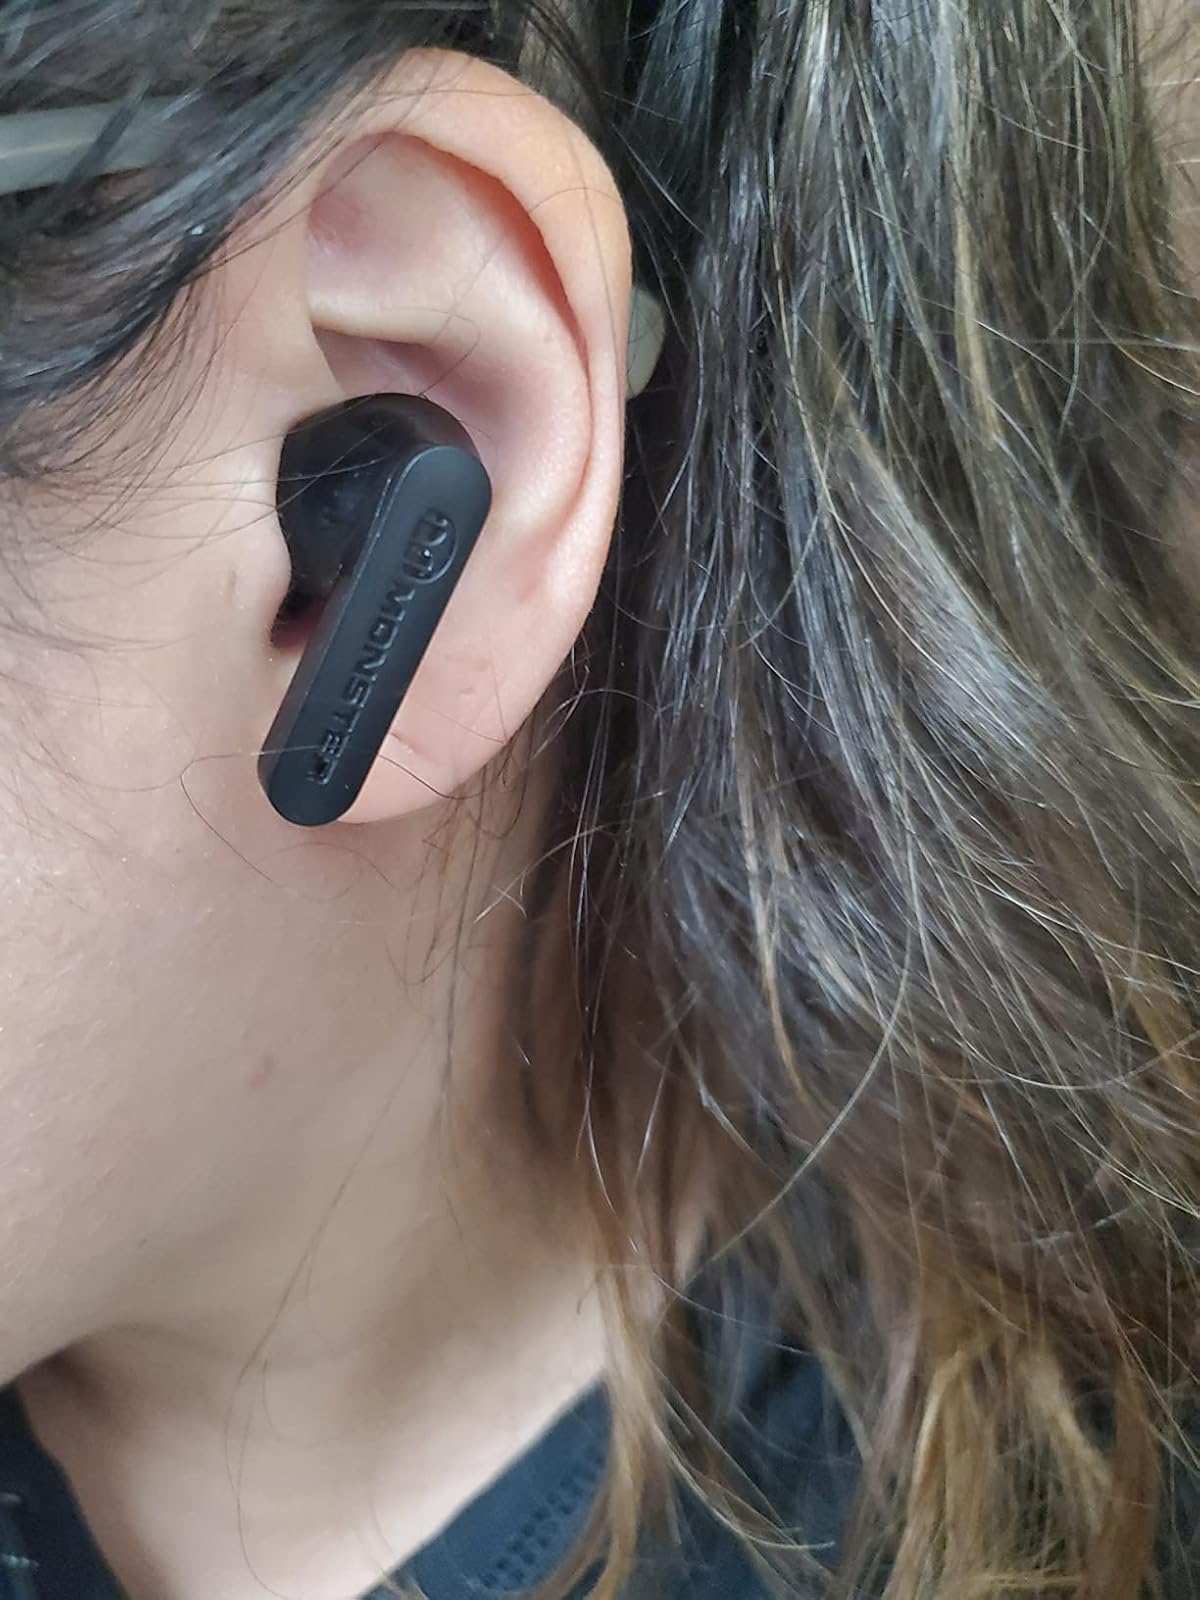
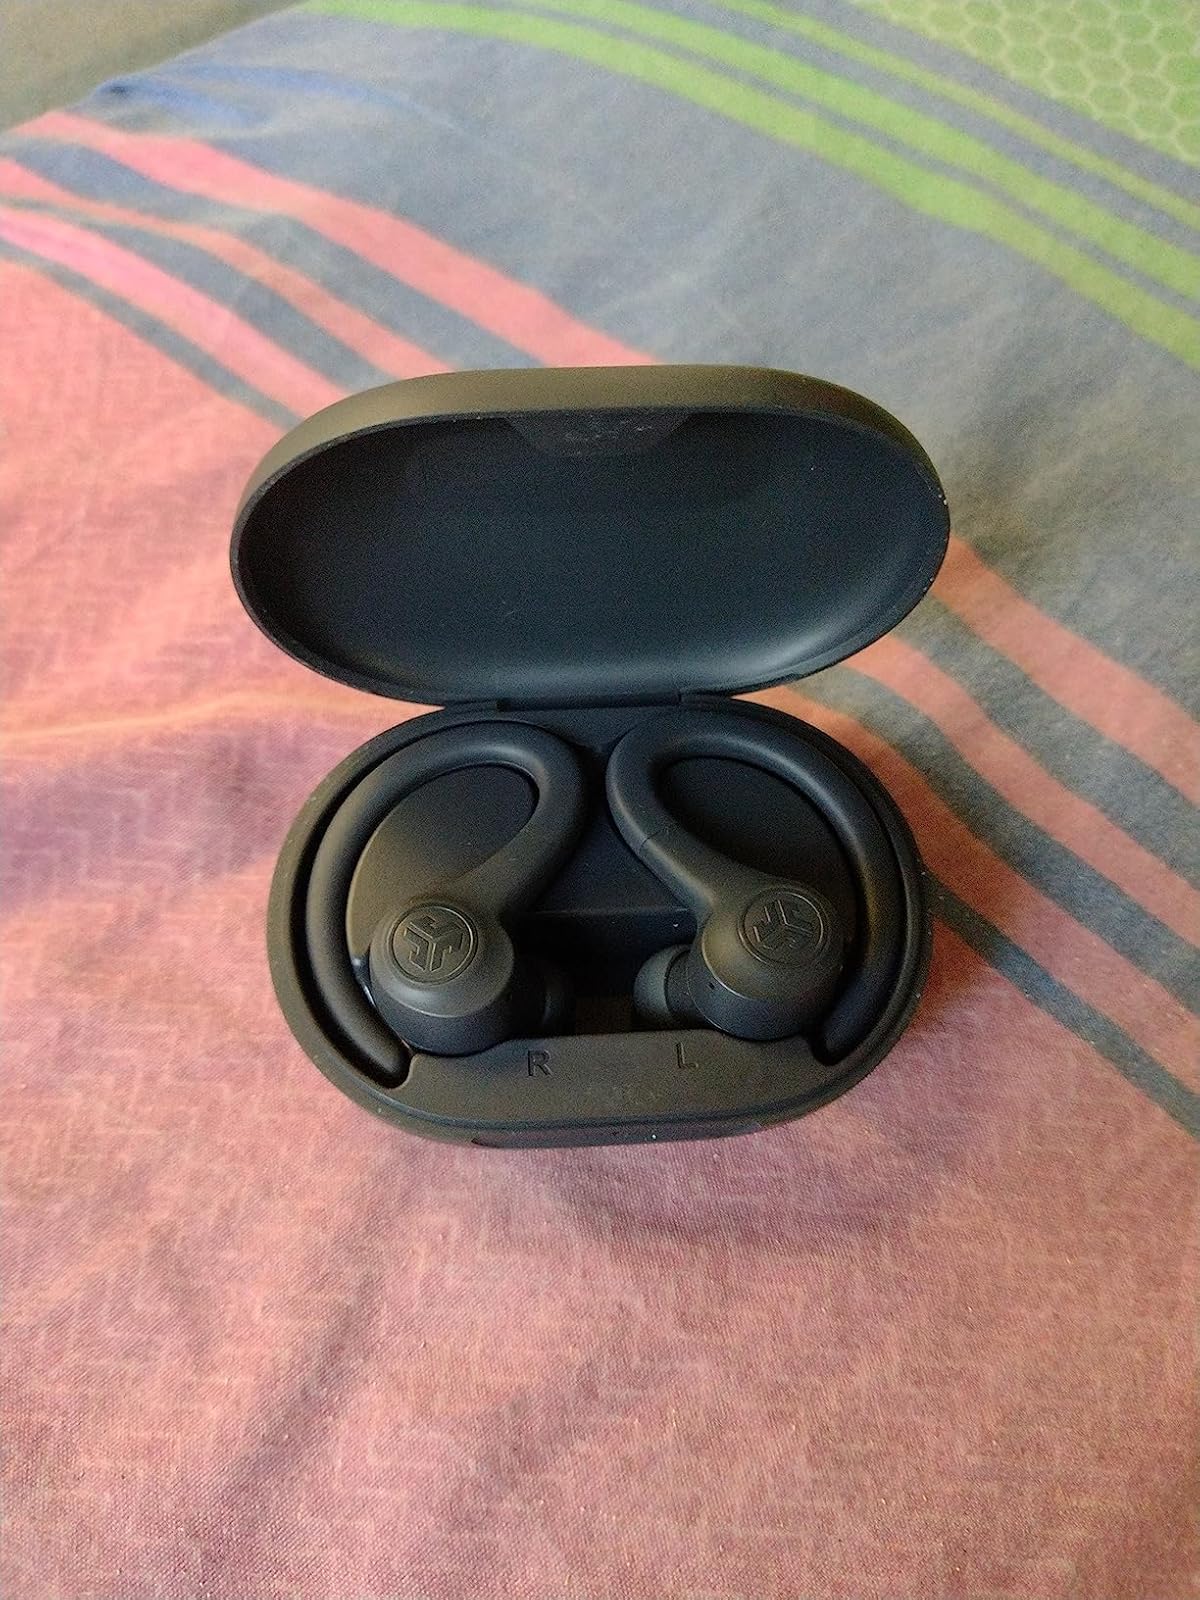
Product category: earbuds
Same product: no